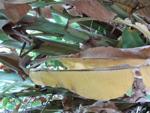
Label: xamthomonas